Fernando Amorsolo

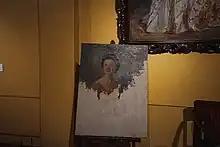
Sketch of Florencia "Nena" Singson Gonzalez-Belo, wife of Enrique Belo, mother of Vicki Belo, whose unfinished style is representative of Amorsolo's sketching

Amorsolo set up his own studio upon his return to Manila and painted during the 1920s and the 1930s. His "Rice Planting" (1922), which appeared on posters and tourist brochures became one of the most popular images of the Commonwealth of the Philippines. Beginning in the 1930s, Amorsolo's work was exhibited widely in the Philippines and abroad.